Medical thermometer

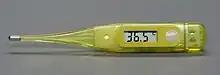
Electronic clinical thermometer

Since compact and inexpensive methods of measuring and displaying temperature became available, electronic thermometers (often called "digital", because they display numeric values) have been used. Many display readings with a resolution of only 0.1 °C (.2 °F), but this should not be taken as a guarantee of accuracy: the specified accuracy must be checked in the documentation and maintained by periodic recalibration. A typical inexpensive electronic ear thermometer for home use has a displayed resolution of 0.1 °C, but a stated accuracy within ±0.2 °C (±0.35 °F) when new. The first electronic clinical thermometer, invented in 1954, used a flexible probe that contained a Carboloy thermistor.